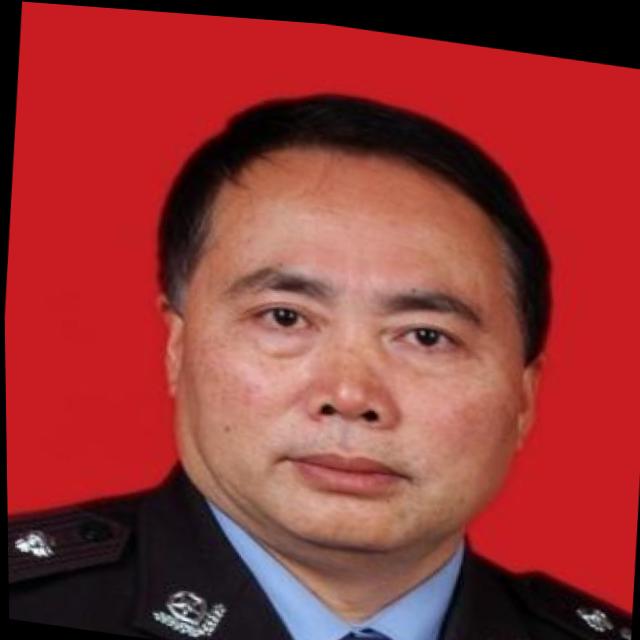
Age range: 45-64